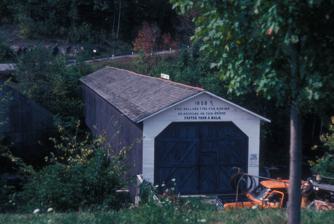
Building: Shushan Bridge
Country: United States of America
Year built: 1858
United States historic place Shushan Covered Bridge U.S. National Register of Historic Places Show map of New York Show map of the United States Location Spans Batten Kill off NY 22, Shushan, New York Coordinates 43°5′28″N 73°20′45″W / 43.09111°N 73.34583°W / 43.09111; -73.34583 Area 1 acre (0.40 ha) Built 1858 Architect Stevens, Milton Architectural style Town lattice plank truss MPS Covered Bridges of Washington County TR / Buskirk, Rexleigh, Eagleville, and Shushan Covered Bridges NRHP reference No. 78003460 Added to NRHP March 8, 1978 Shushan Bridge is a covered bridge over the Batten Kill in the hamlet of Shushan in Washington County, New York , near Vermont .  It is one of 29 surviving historic covered bridges in New York State and one of 4 surviving in Washington County. Shushan bridge It was built in 1858 by builder Milton Stevens. Town and Howe truss designs were patented by Ithiel Town in 1820 and William Howe in 1840, respectively. The Shushan Bridge employs "the patented Town lattice truss, consisting of top and bottom chords of laminated wood plank, and a web of diagonal wood planks connected by wood trunnels at each point of intersection". It was individually inventoried by the New York State Office of Parks, Recreation and Historic Preservation in 1977. It is one of four Washington County covered bridges submitted for listing in the National Register of Historic Places in one multiple property submission. The others are the Buskirk Bridge , the Rexleigh Bridge , and the Eagleville Bridge .  All four were listed on the National Register of Historic Places on March 8, 1972. The Shushan bridge was closed to traffic in 1962, and was left abandoned for 10 years, then saved by local preservation efforts.  Now it is operated as a seasonal museum. References